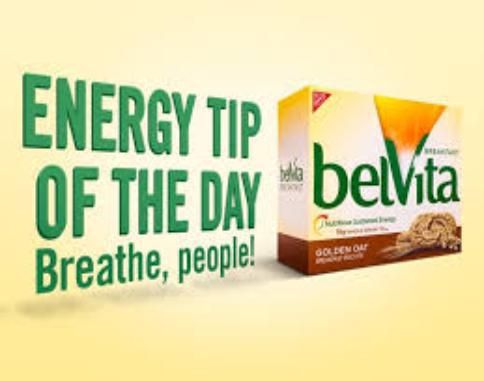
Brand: Belvita
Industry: Food